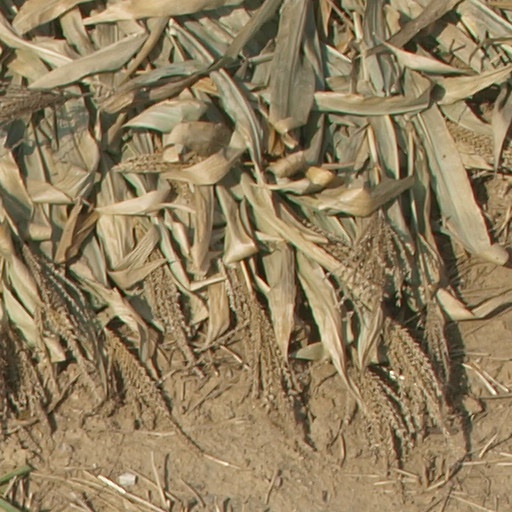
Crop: maize; corn